Michael Prochazka

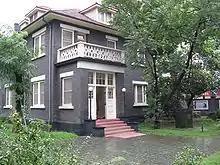
John Rabe's former residence in Nanjing (2008)

From 2001 till 2006 he prepared the Holocaust Memorial Service in China. On February 1, 2006, the first Holocaust Memorial Servant has formed up his Austrian Service Abroad in Shanghai at the centre for Jewish Studies.